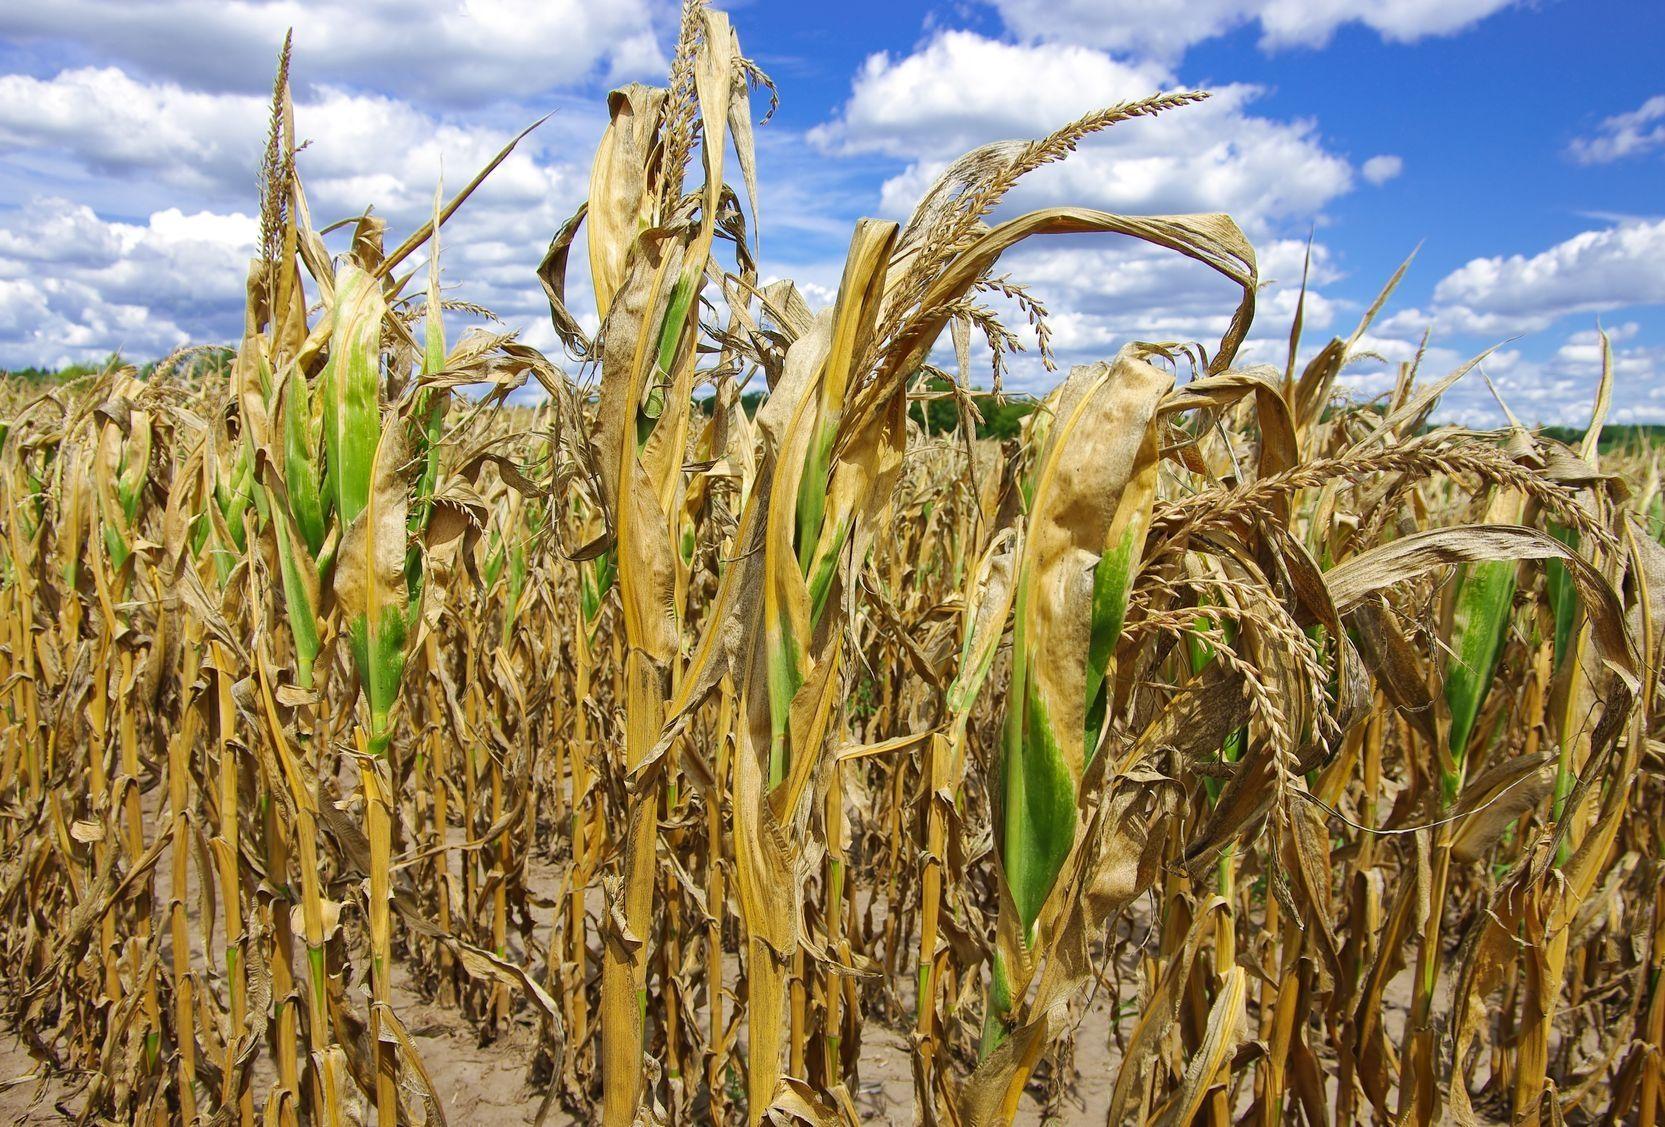
Shamba kubwa la mahindi ambayo yamefikia muda wa kuvunwa na kuhifadhiwa kwa ajili ya matumizi ya nyumbani, sokoni na viwandani.